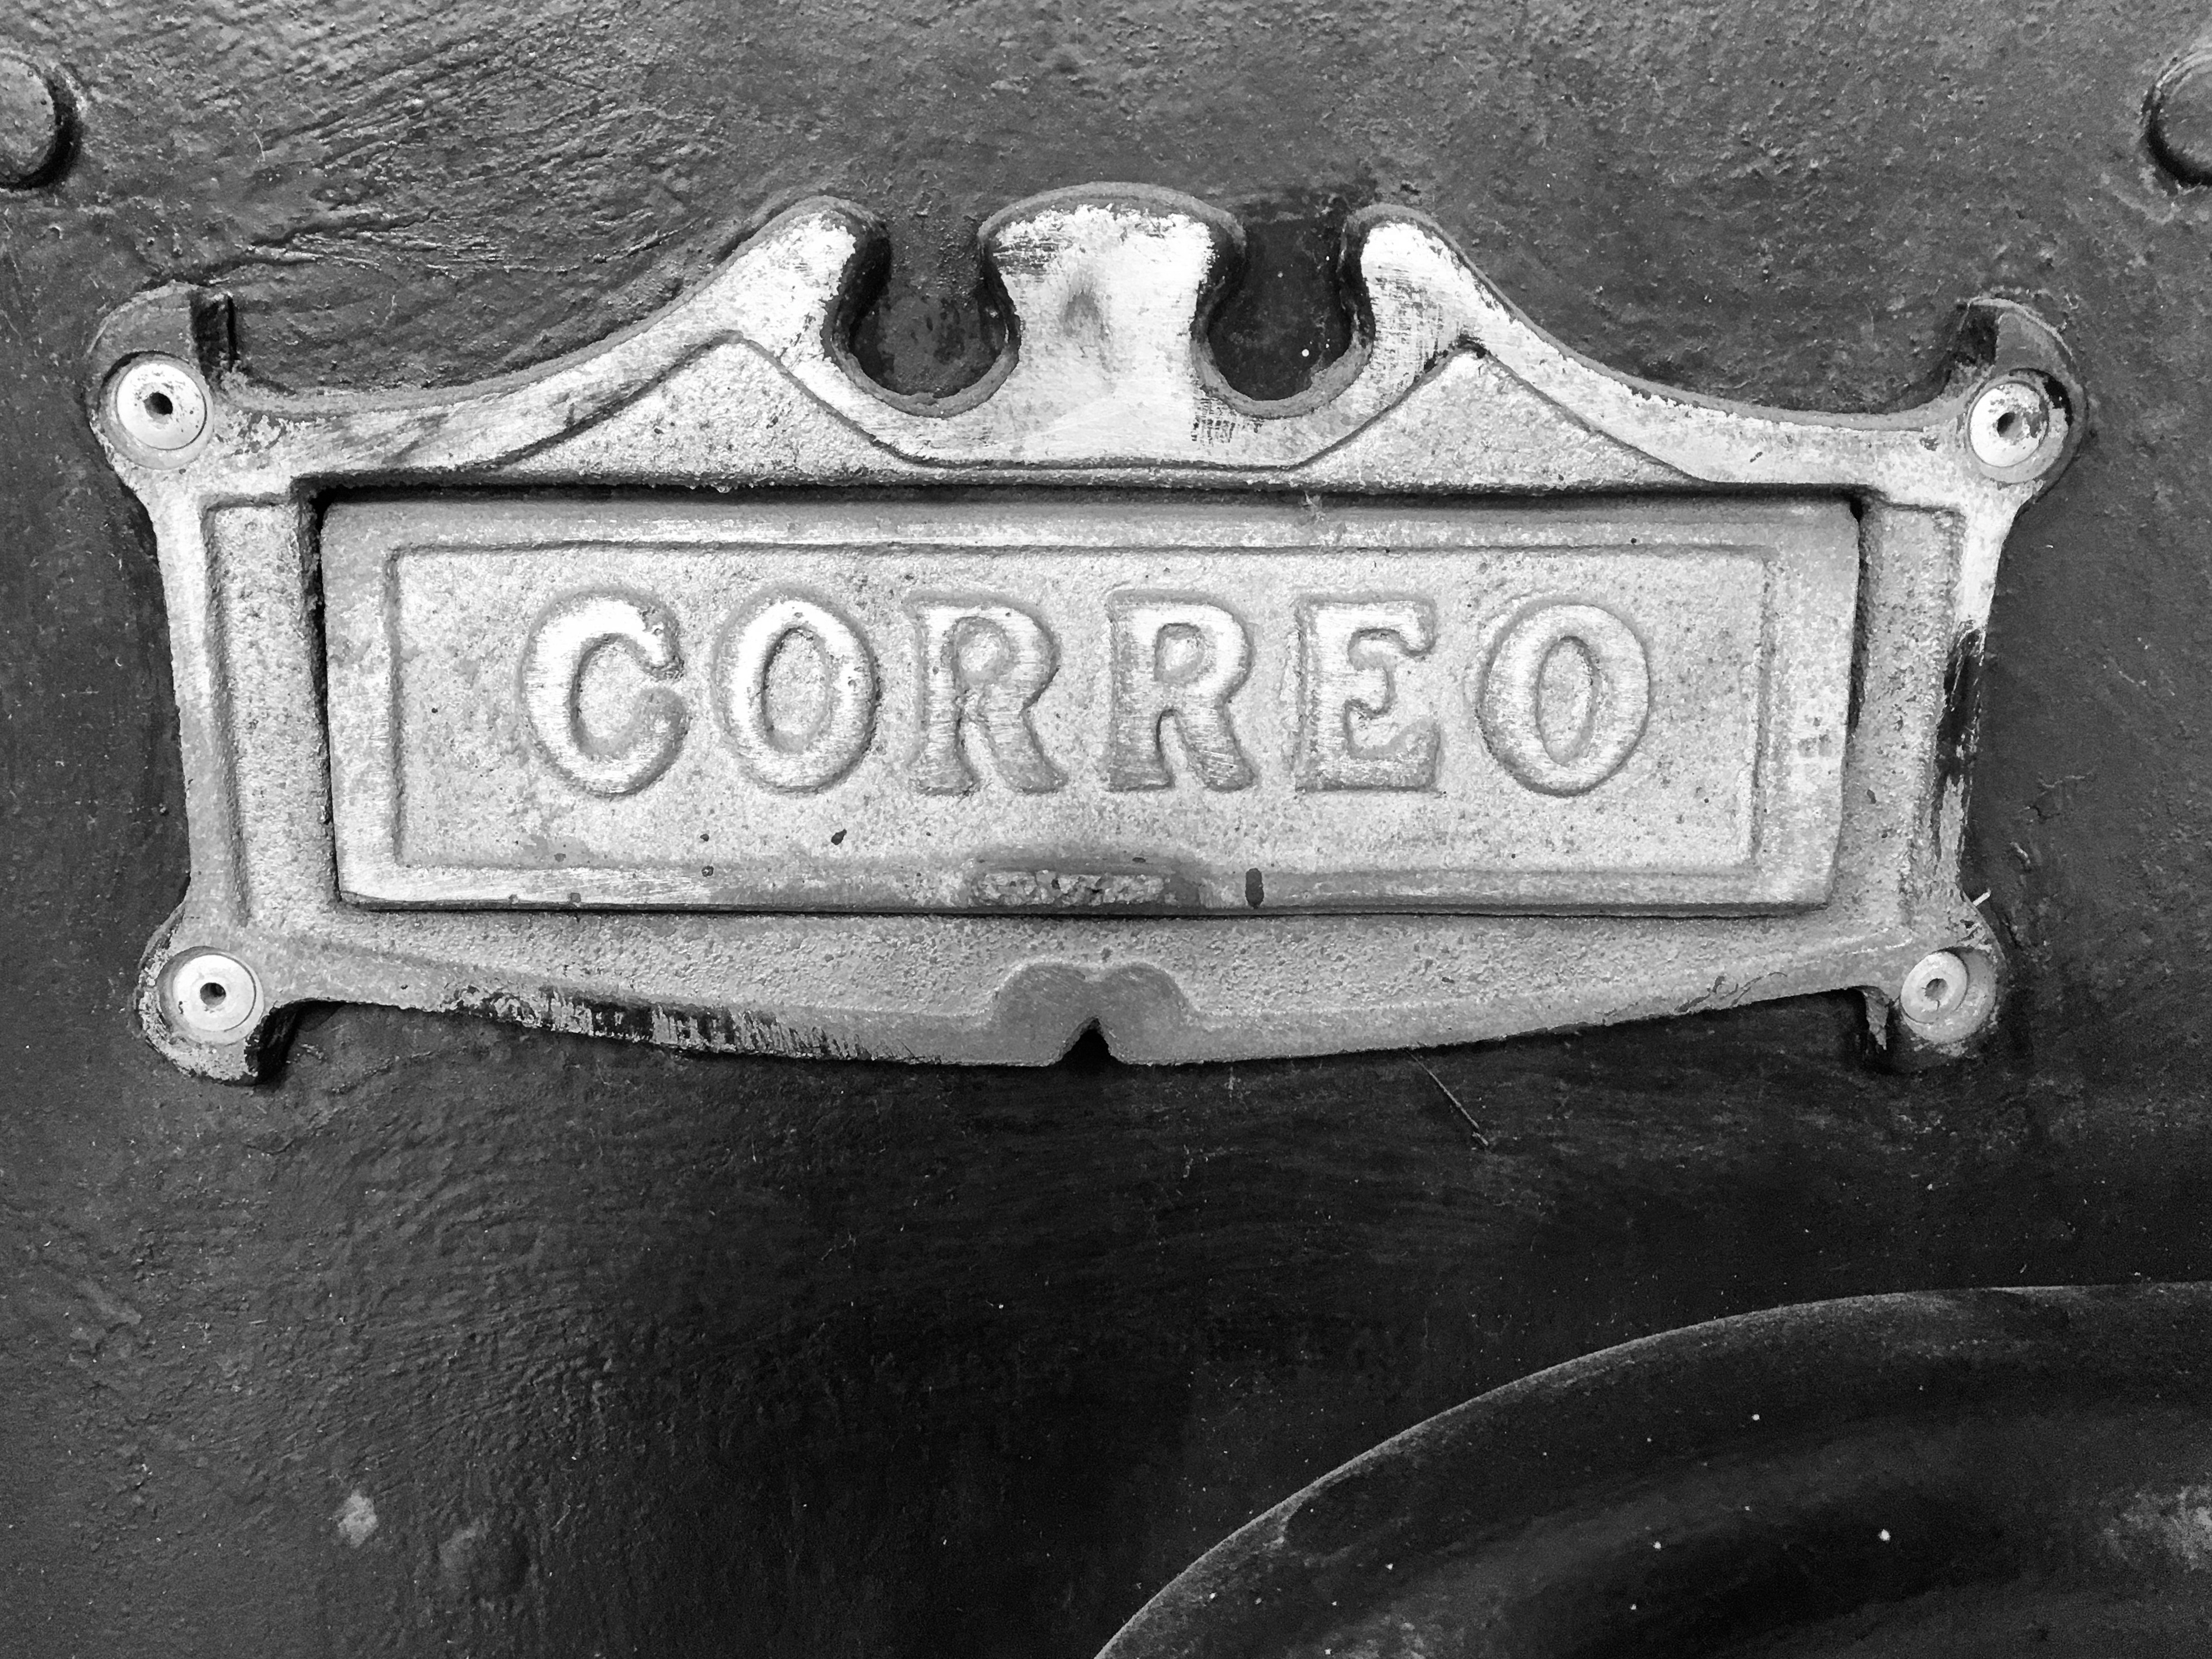
black and white, white, wheel, number, black, monochrome, mail, bw, shape, monochrome photography, automotive exterior